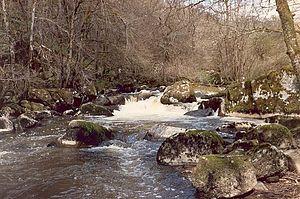
Thiat était depuis 1861 une commune française située dans le département de la Haute-Vienne en région Nouvelle-Aquitaine. Depuis le 1ᵉʳ janvier 2019, Thiat est devenue une des quatre communes déléguées de la commune nouvelle de Val-d'Oire-et-Gartempe.